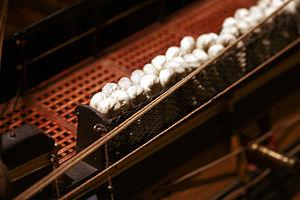
Un navire de guerre est au poste de combat lorsque toutes les dispositions, au matériel et au personnel, ont été prises pour qu’il puisse